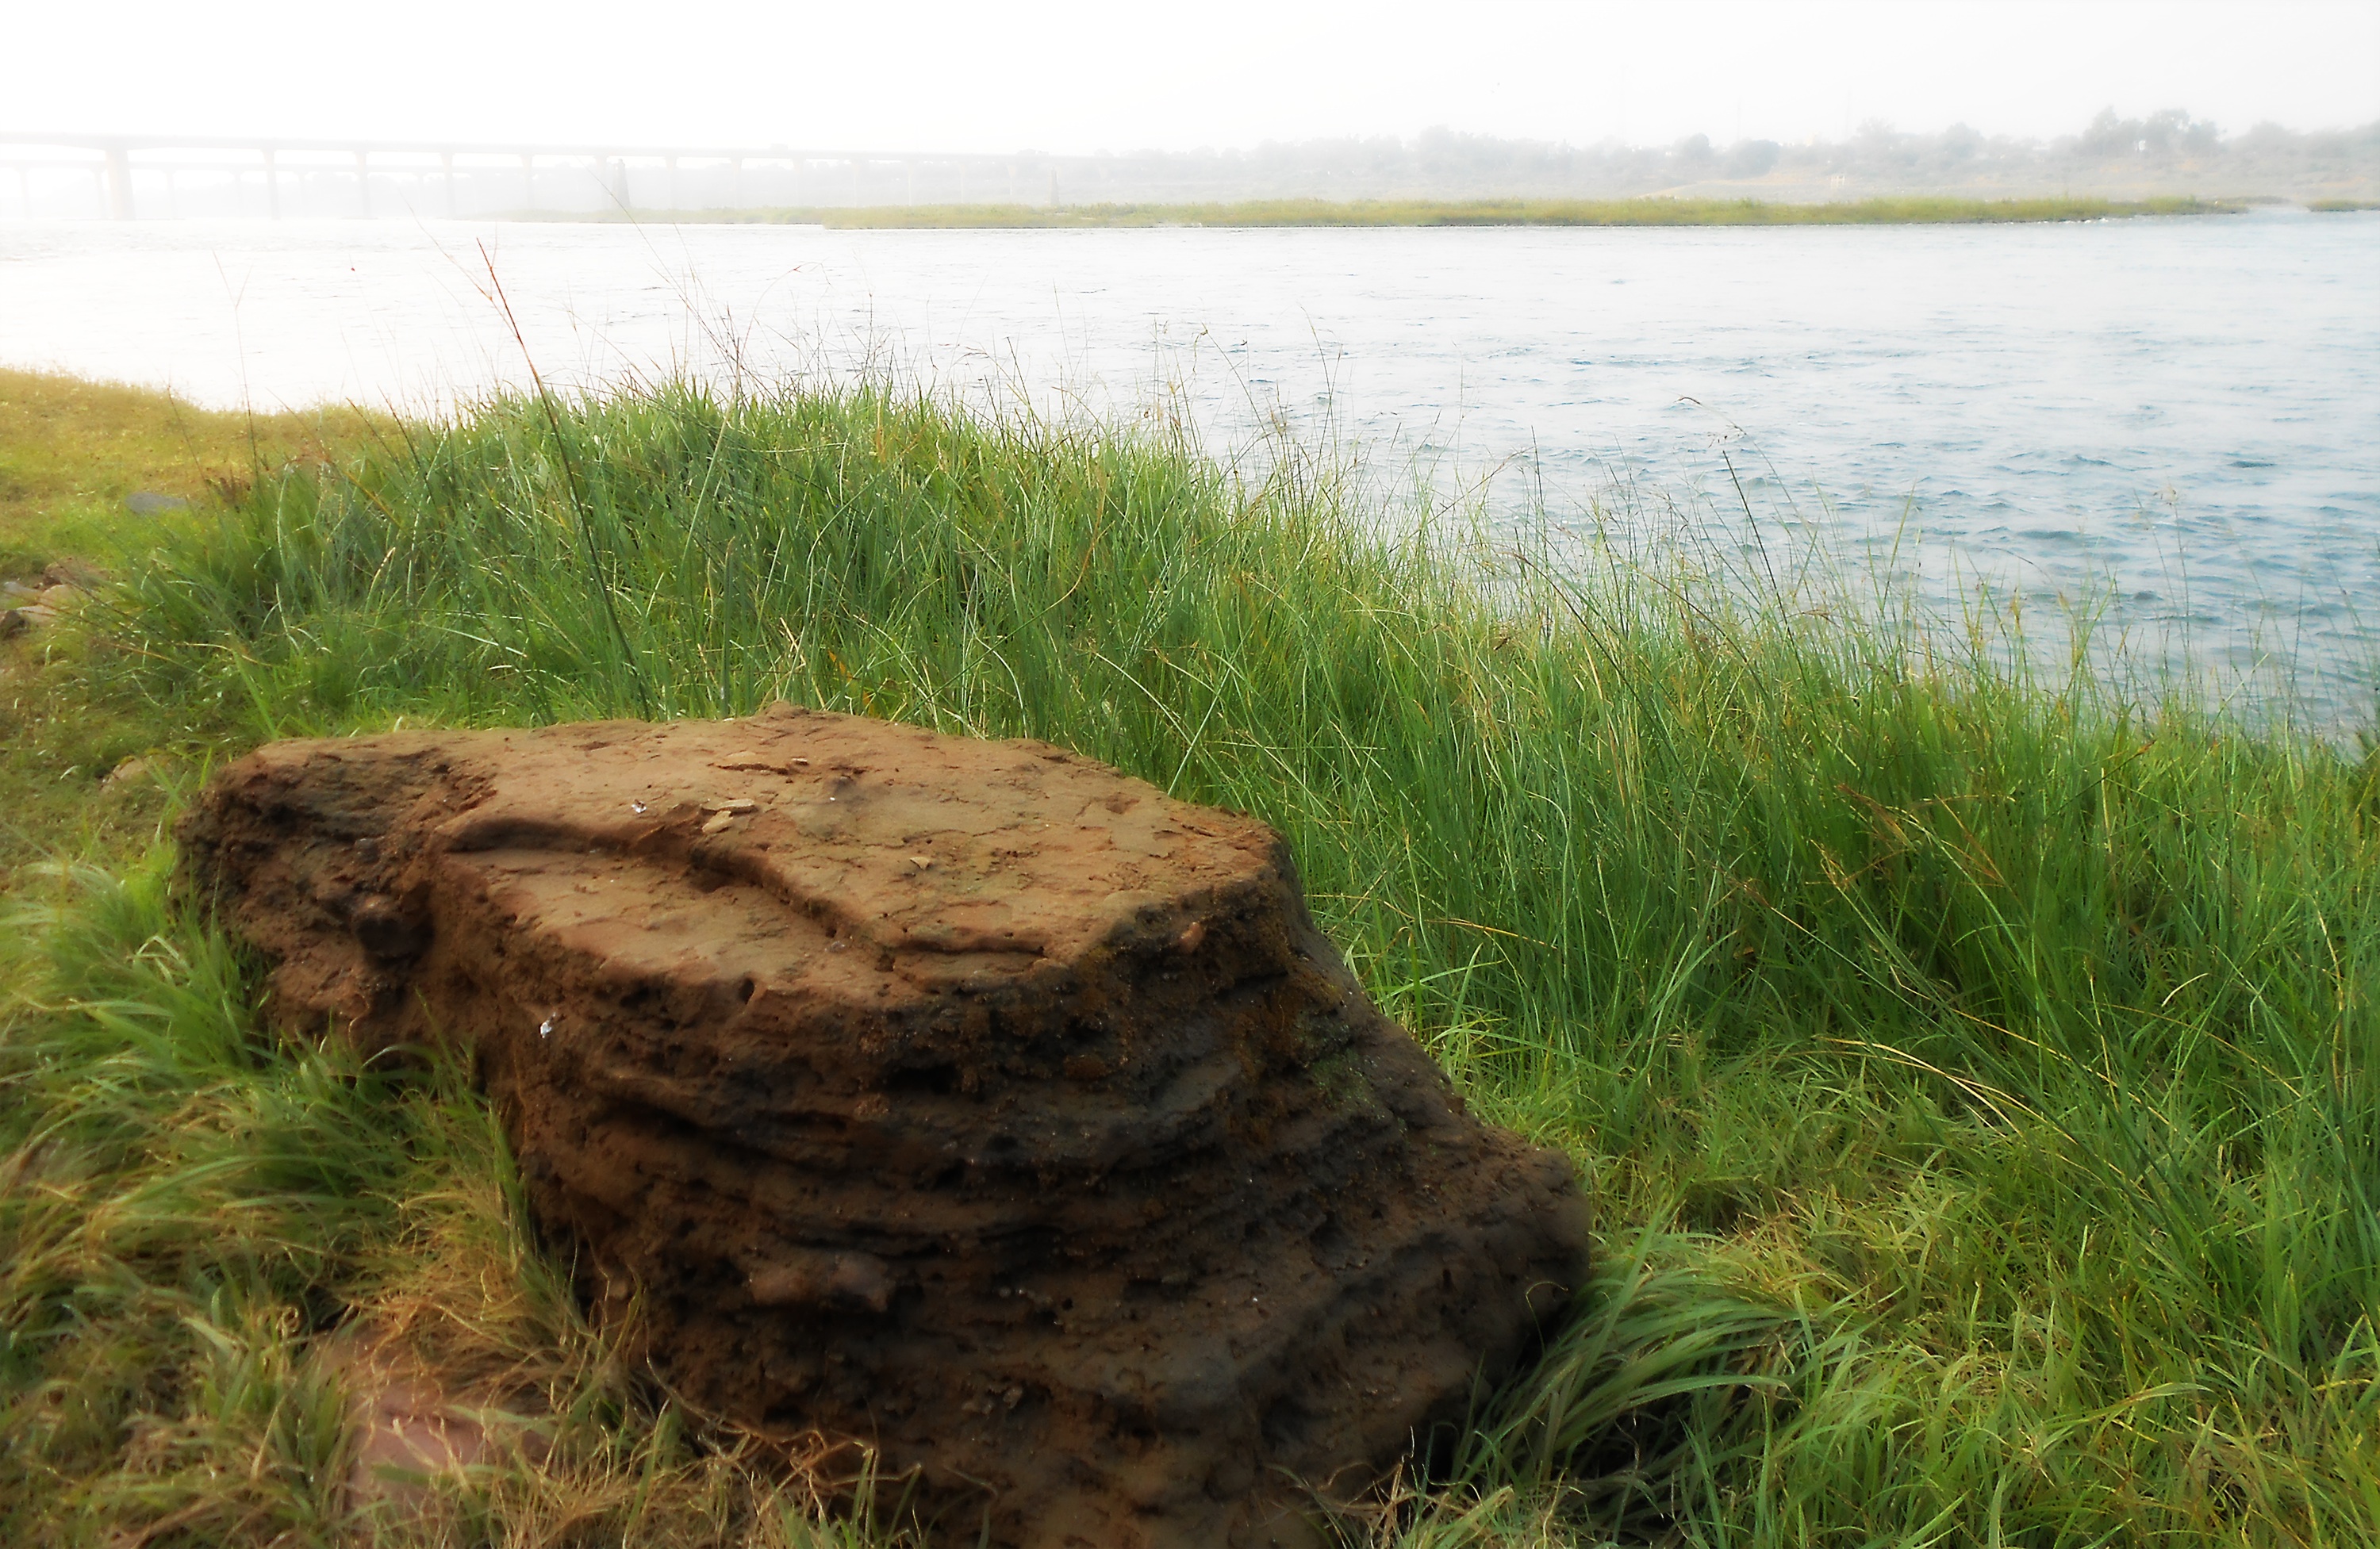
tree, grass, rock, plant, wood, lawn, pond, soil, wetland, habitat, ecosystem, natural environment, grass family, woody plant